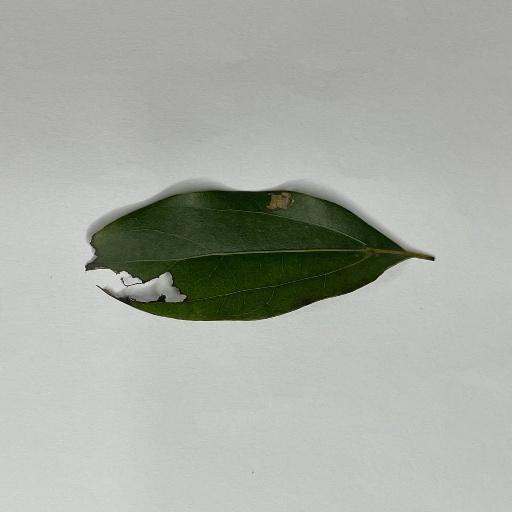
Species: Camphor
Leaf condition: Shot Hole